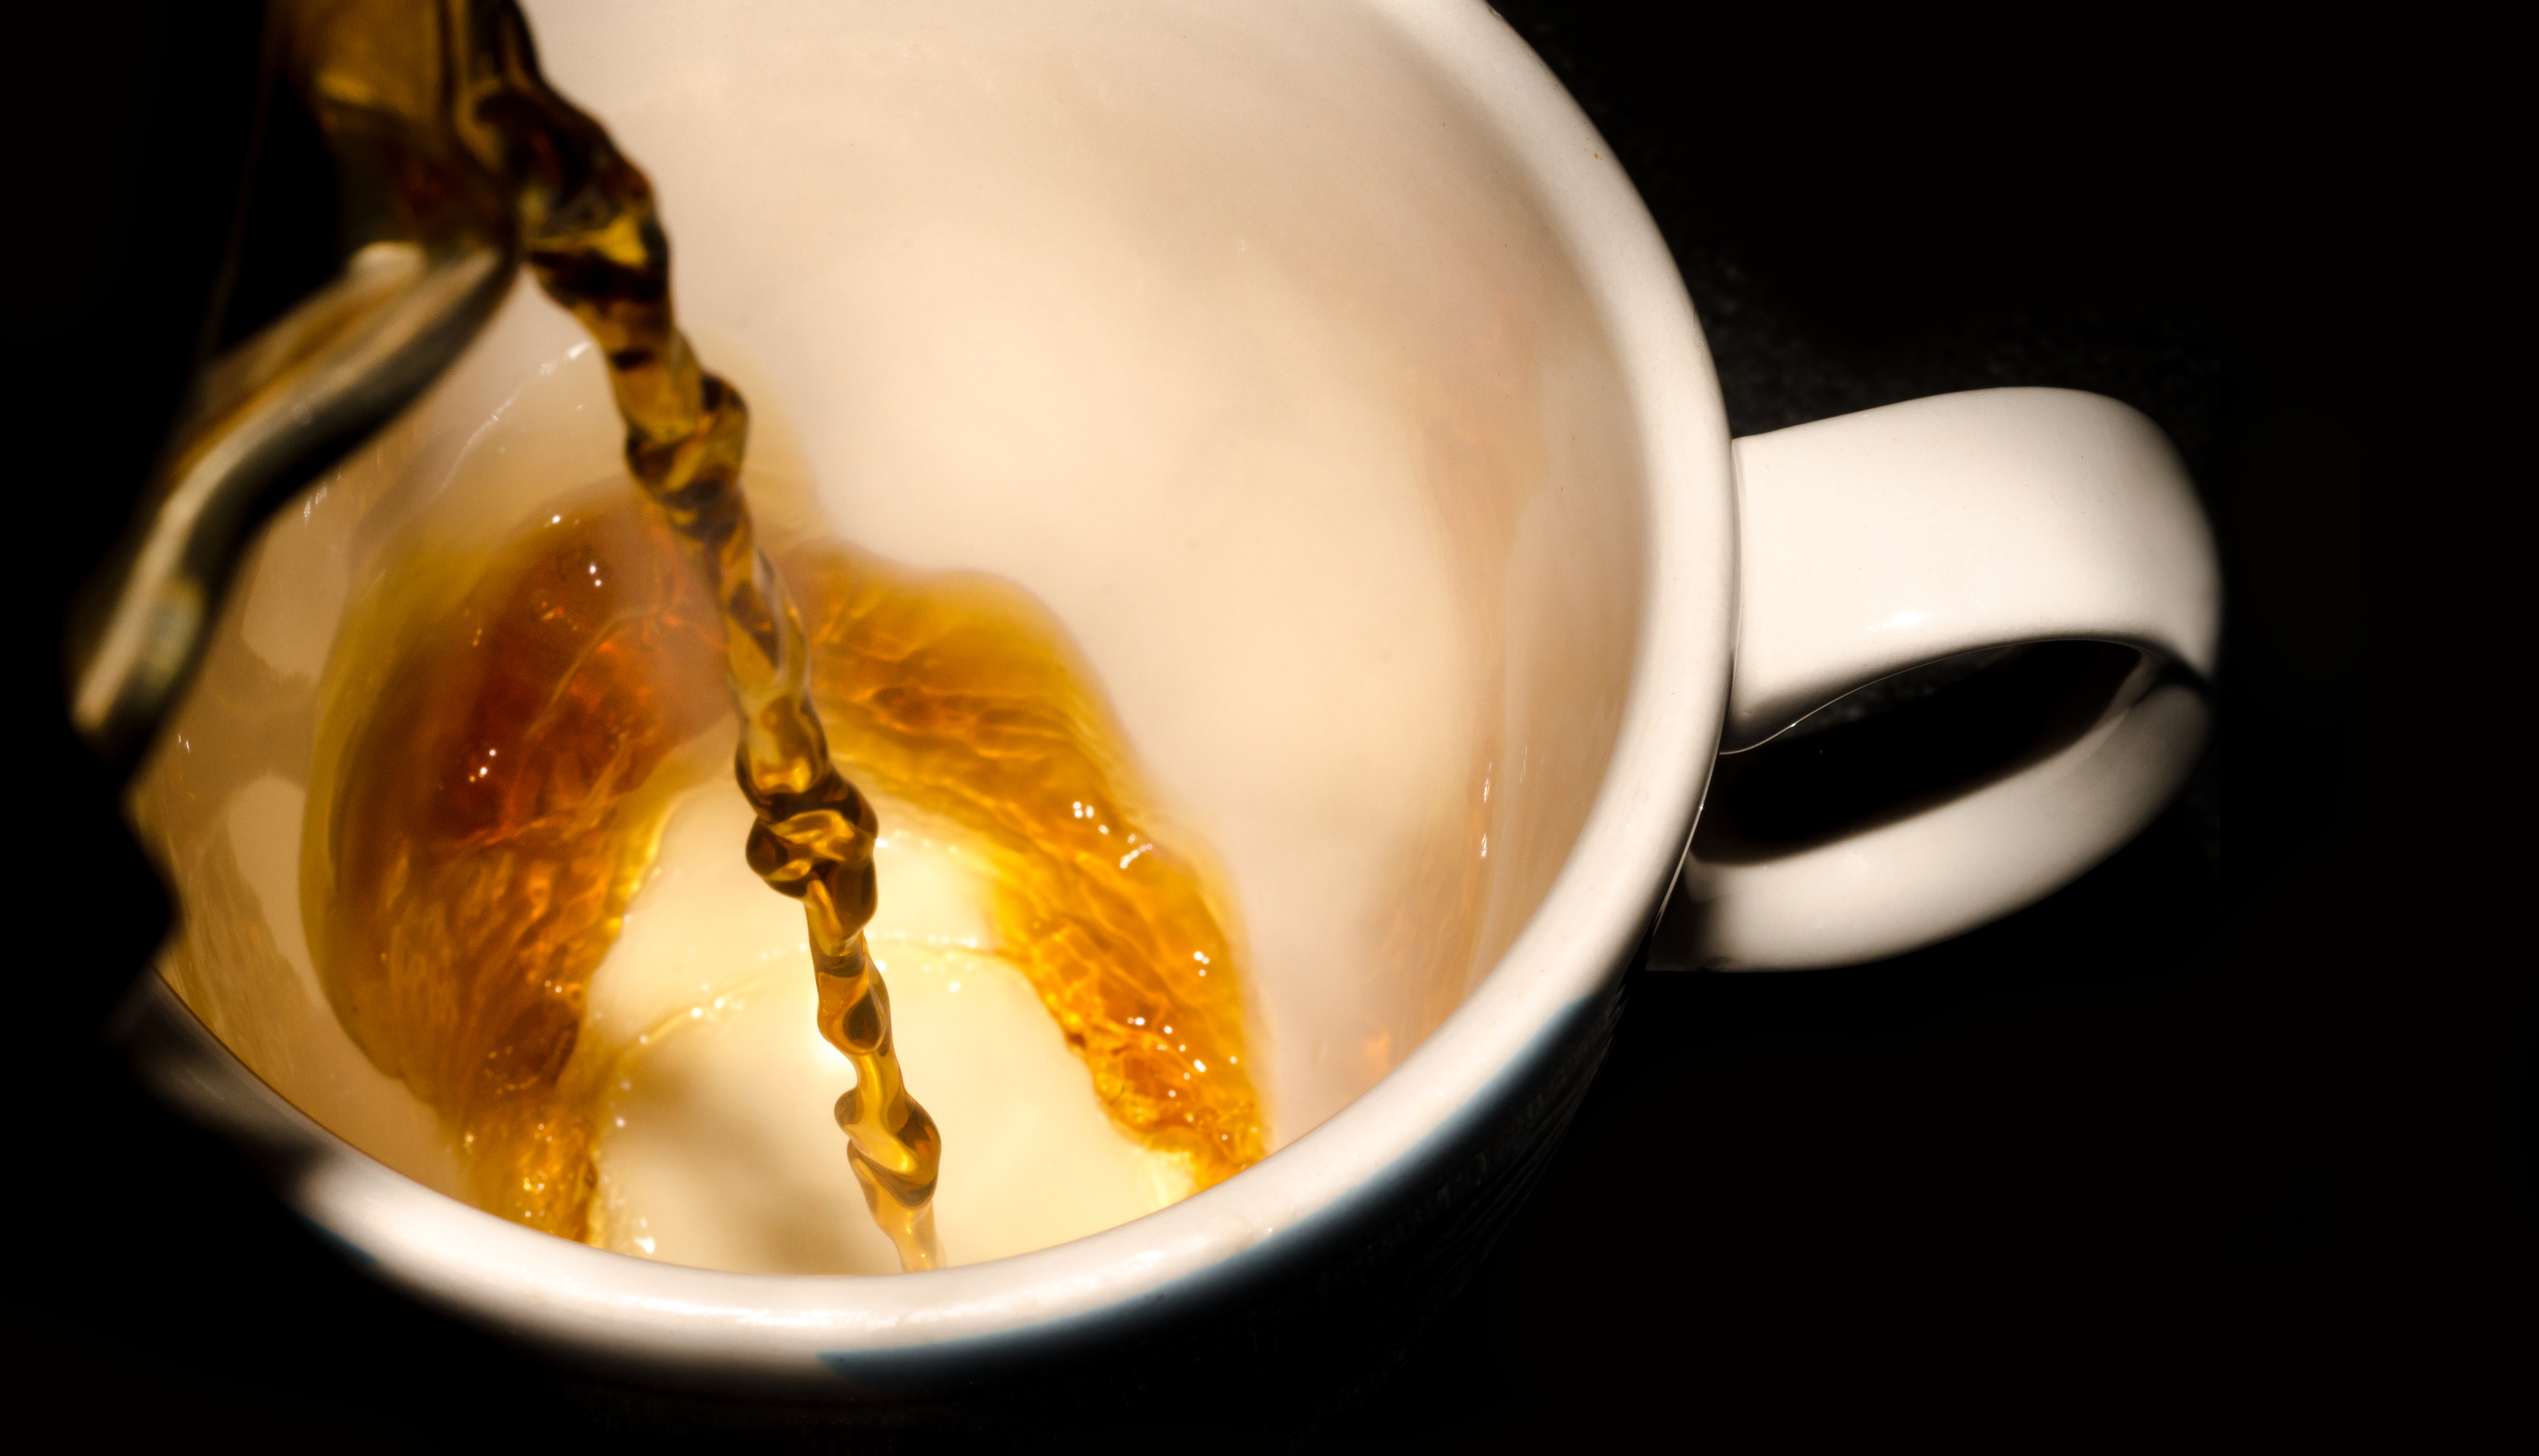
photography, tea, cup, food, produce, beverage, drink, yellow, pouring, close up, jewellery, macro photography, flavor, sense